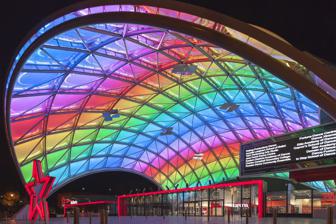
Building: Adelaide Entertainment Centre
Country: Australia
Year built: 1991
Indoor arena in Adelaide, South Australia Adelaide Entertainment Centre Exterior of venue at night, showcasing "The Orb" c. 2015 Address 98 Port Rd Adelaide SA 5007 Australia Location Hindmarsh, South Australia Coordinates 34°54′29″S 138°34′25″E / 34.9079854°S 138.5737253°E / -34.9079854; 138.5737253 Owner Government of South Australia Operator Adelaide Venue Management Corporation Capacity 11,300 (arena) 10,000 (court sports) 3,000 (theatre) Construction Broke ground 1990 Opened 20 July 1991 ( 1991-07-20 ) Renovated 2007–2010 Construction cost A$ 44 million ($83.5 million in 2016 dollars ) Tenants Adelaide Thunderbirds ( ANZ / NNL ) (2010–2013; 2018–present) Adelaide 36ers ( NBL ) (2019–present) Website Venue Website The Adelaide Entertainment Centre ( AEC ) is an indoor arena located in the South Australian capital of Adelaide . It is used for sporting and entertainment events. It is the principal venue for concerts, events and attractions for audiences between 1,000 and 11,300. It is located on Port Road in the suburb of Hindmarsh , just north-west of the Adelaide city centre . With modern architecture and acoustics, function rooms and catering, the Adelaide Entertainment Centre provides a live entertainment venue for hundreds of thousands of people each year. In 2010 the Adelaide Entertainment Centre completed a $52 million redevelopment with a new entry and theatre complex. History The AEC was established by the Government of South Australia in response to rising demand from the people of South Australia (primarily Adelaide) for a suitable venue for international and local popular entertainment and sport. The 3,500 capacity Apollo Stadium , which had been Adelaide's primary entertainment and indoor sports venue since 1969, was increasingly considered to be too small to meet this need and by the end of the 1980s many international music acts were bypassing Adelaide (especially in the winter months) on their Australian tours due to the lack of a suitable indoor venue (the only other viable indoor venues in Adelaide were the Adelaide Festival Centre or the Thebarton Theatre , both of which only held 2,000 which was even less than the Apollo's capacity). To meet the demand for a new indoor venue that could hold upwards of 10,000 people, the AEC was announced in late 1989 and would be built at a cost of AU$ 44 million. Building for the venue began in early 1990 and involved the excavation of 75,200 tonnes of earth and the pouring of 36,480 tonnes of concrete, the largest concrete pour in South Australia at the time, as well as over 750,000 hours on construction. The Main Arena floor is 65.4 metres by 42.1 metres and the roof height is approximately 20 metres from the Arena floor (approximately the height of a 5-storey building). The clear span of the Arena is 85 metres, the 8 roof trusses weighed a total of 216 tonnes and 980 tonnes of structural steel was used in the construction. The Adelaide Entertainment Centre was officially opened on 20 July 1991 by John Bannon , the then Premier of South Australia . Before the AEC was built it was generally believed by the people of Adelaide that it would also be the new home of the Adelaide 36ers who played in the National Basketball League as they played their home games at Apollo and a move there when it opened seemed natural as ticket demand for the 36ers was more than twice what the old stadium could hold. This speculation was also fuelled by the success of other teams in the NBL, namely the Brisbane Bullets , Perth Wildcats , and Sydney Kings who had all moved into their respective cities larger Entertainment Centres and were attracting record crowds. However, both the 36ers and their then owner the Basketball Association of South Australia wanted their own venue that would provide a home for basketball in SA, and thus the AU$16 million, 8,000 seat Clipsal Powerhouse (Renamed to Titanium Security Arena, and then to Adelaide Arena in 2019) was opened in 1992. In 2019, the Adelaide 36ers announced that the Adelaide Entertainment Centre would be the new home of the Adelaide 36ers NBL team. The Adelaide Entertainment Centre has capacity to hold 10,000 Basketball fans. The South Australian Government assigned responsibility for the management of the AEC to the Grand Prix Board in 1989. In August 1998, the Government established the Adelaide Entertainments Corporation. The first board of directors for the AEC was formally appointed on 9 February 1999. The current Board consists of seven Directors. The centre after renovation (2012) Canadian singer Tate McRae performing at the venue in November 2024. In 2007, the Rann Government announced plans to renovate the Adelaide Entertainment Centre. The Government released the statement: "The State Government is committed to the vision of creating a vibrant entertainment and media precinct on the Adelaide Entertainment Centre Site". On 6 August 2007, the renovation plans were passed and construction began on the $52 million upgrade. Tourism Minister Jane Lomax-Smith said: "the upgrade comes on the back of a record-breaking last 12 months, with more than 370,000 passing through the centre's doors, and record profits recorded." The renovation included: major upgrades of the foyer, backstage area and corporate facilities; creation of additional car parking; new staging and curtains; renovation of administration areas; and restoration of the heritage-listed Revelations Chapel for use as a wedding and function venue. In the main arena itself 8,000 new seats were also installed. The centre not only holds music and cultural events, but hosts the occasional sporting event such as netball , as well as Professional Wrestling with the World Wrestling Entertainment using the venue for the Adelaide leg of their Australian tours since 2004. On 7 November 2010, the centre played host to the ANZ Championship grand final between local team the Adelaide Thunderbirds and the Waikato Bay of Plenty Magic team from New Zealand. The Thunderbirds won the grand final 52–42 in front of 9,300 fans. The Entertainment Centre was chosen over the Thunderbirds home venue of ETSA Park which only holds 3,200 and their former alternate venue, Titanium Security Arena , due to its ability to hold more spectators and because ticket demand was more than the Titanium's 8,000 capacity. The centre also hosted the opening two games of the 2012 Holden Netball Quad-Series in a double header with Australia taking on England and New Zealand taking on South Africa . On 14 July 2013, the AEC hosted its second ANZ Championship grand final when the Thunderbirds hosted the Queensland Firebirds . The T-Birds kept their winning record at the venue when they defeated the Firebirds 50–48 in front of 9,000 fans. Since 2018, the Thunderbirds have utilised the Entertainment Centre as an alternate home venue. Kylie Minogue performed here for the first time on 25 and 26 April 2001, during her On A Night Like This . Minogue returned on 30 November and 1 December 2006 as part of her Homecoming Tour . Kylie performed again 18 June 2011 as part of her Aphrodite: Les Folies Tour and 17 March 2015 during her Kiss Me Once Tour . She returned on 11 March 2019, during her Golden Tour . On 18 February 2025, she will perform as part of her Tension Tour . On 23 July 2007, Irish vocal pop band Westlife held a concert for The Love Tour supporting their album The Love Album . On 4 October 2014, Miley Cyrus performed in the Entertainment Centre during the Bangerz Tour for the second time since her last sold-out show in 2011 during her Gypsy Heart Tour . On 9 October 2018, Cher performed at the arena as part of her Here We Go Again Tour . On 28 July 2022, British virtual band Gorillaz performed at the arena as part of their 2022 World Tour and as a part of Illuminate Adelaide . On 14 November 2022, Dua Lipa performed at the arena as part of her Future Nostalgia Tour . On 18 October 2023, Paul McCartney performed at the arena for the first show of the Australian leg of his Got Back Tour. On 11 January 2024, the Adelaide 36ers set their all time home attendance record when 9,580 fans saw them take on reigning NBL champions , the Sydney Kings . On 11 February 2024, Blink-182 performed at the arena on their reunion tour . On 17 April 2024, Bring Me the Horizon performed at the arena as part of their Nex_Gen World Tour After the centre's success, the number of regular plays and musicals decline in 2010s, as the Adelaide Festival Centre opposite the Adelaide Oval took over with musicals such as Chitty Chitty Bang Bang , The Sound of Music and Matilda (shown in 2014, 2016 and 2017). On 3 August 2024, the AEC's sports attendance record was set when 9,694 fans saw the Adelaide Thunderbirds win their 6th national title defeating the Melbourne Vixens 59-57 in the 2024 Suncorp Super Netball Grand Final . On 4th September 2024, Iron Maiden performed at the arena as a part of their The Future Past World Tour . Centre features Taylor Swift concert at the Centre in 2015. The footprint of the site is 28,900 square metres (2.89 ha) (approx 7 acres), and includes a large foyer area, a 2,680-square-metre (28,800 sq ft) event arena, seven function rooms, car parking, logistic facilities and administrative offices. The arena is the largest auditorium in South Australia. The centre it is capable of operating in several different modes, including an 'intimate' mode (2,000–4,500 patrons), end stage mode (4,500–7,500 patrons) and '360-degree' mode. With a general admission floor and Corporate-level seating, the maximum capacity of the AEC of 11,300, making it the third-largest permanent indoor arena in Australia behind Sydney 's Qudos Bank Arena (21,032) and the Brisbane Entertainment Centre (14,500), and the fifth-largest Australian arena behind the Sydney Super Dome (Qudos), Melbourne 's Rod Laver Arena (16,200), the Perth Arena (14,856) and the Brisbane Entertainment Centre (both the Rod Laver and Perth arenas are retractable roof venues). The AEC has a complete in-house catering operation that provides for audience food and beverage requirements, as well as banquet, function, seminar, tradeshow, corporate suites and backstage requirements. The AEC also provides corporate hospitality in the form of 31 suites that are leased on a 2–5-year basis. Functions The Adelaide Entertainment Centre holds various functions throughout the year for corporate clients and private hirers including gala banquets, dinners, breakfasts, conferences, weddings and wedding ceremonies. The Arena can accommodate a banquet for up to 1000 guests. The AEC is also home to the Revelations Chapel which is heritage listed and non-denominational. This venue can host both wedding ceremonies and functions. Car parks The Adelaide Entertainment Centre has more than 1,400 car park spaces available on site for concert-goers. Entry or exit is via Mary Street, Manton Street or Adam Street only. A$18 parking fee applies for event parking. Transport A tram service operates from Glenelg via the Adelaide city centre , free of charge to and from the city.  A taxi stand is situated on Port Road next to the main entrance of the AEC. Bus stops are located on Port Road and Manton Street (rear of the AEC). The Bowden railway station is located within a minute's walk from the main entrance of the AEC. Preceding station Adelaide Metro Following station Terminus Glenelg tram line Limited service Bonython Park towards Moseley Square or Botanic Gardens Ticketing All tickets for concerts or events at the Adelaide Entertainment Centre can be purchased through Ticketek . See also List of indoor arenas in Australia Adelaide concert venues include: Adelaide Festival Centre Adelaide Oval Adelaide Showgrounds Football Park Memorial Drive Park Thebarton Theatre Titanium Security Arena References